SS Ophir

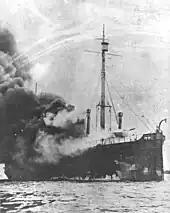
"Ophir" on fire in Gibraltar in November 1918

"Ophir"s crew fought the fire with her own firefighting equipment until the evening of 11 November, when an explosion blew the hatches off number two hold and killed two of her enginemen. Water that had been pumped through firehoses into the hold threatened to break through the bulkhead into her fire room. This would extinguish her furnaces and thus disable her pumps. Lieut Cmdr Nash asked permission from the Royal Navy Senior Naval Officer (SNO) for the ship to be beached. The SNO agreed, and a pilot took her to shallows where she was grounded in of water. Her boilers were put out of action, and the ship continued to burn.